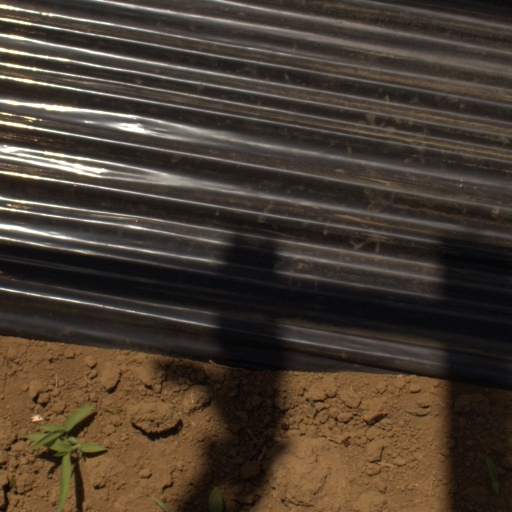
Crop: Jerusalem artichoke